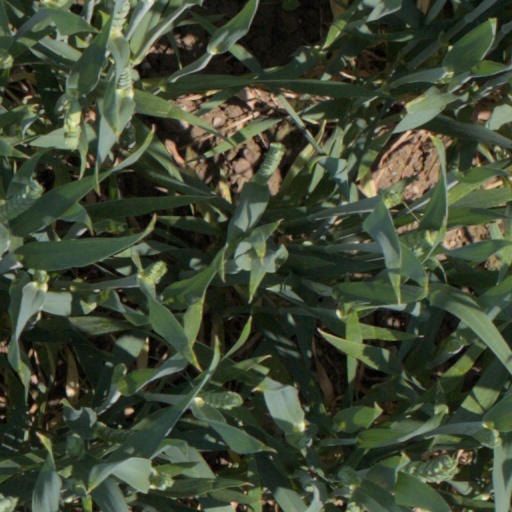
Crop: wheat